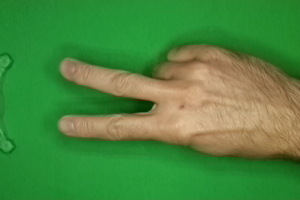
Label: scissors